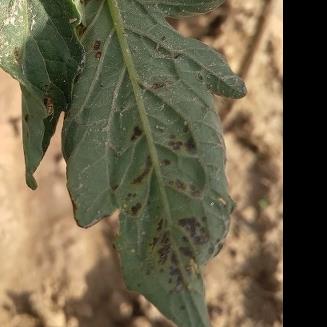
Crop: Tomato
Condition: alternaria-d